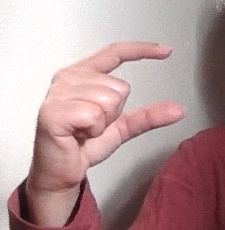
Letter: dal